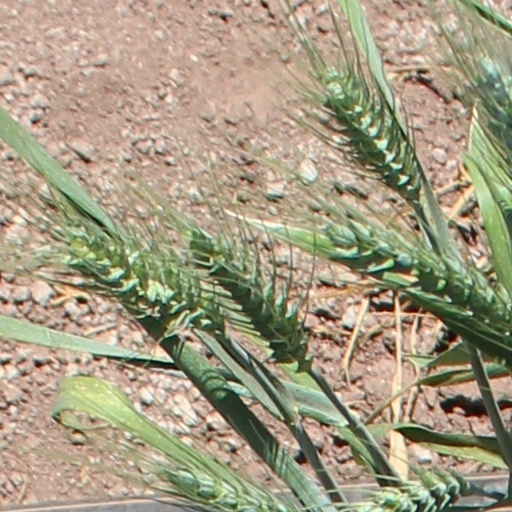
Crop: wheat